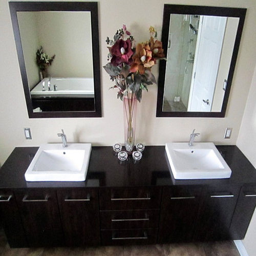
example of a trendy bathroom design